Sir C. P.

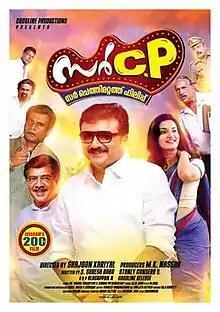
Theatrical release poster

Sir Chethimattathu Philip (Sir C. P.) is a 2015 Malayalam comedy drama thriller film by Shajoon Kariyal with Jayaram in the title role. Honey Rose is doing the role of lady lead in this film. Lyrics of the movie were written by Dr Madhu Vasudevan.